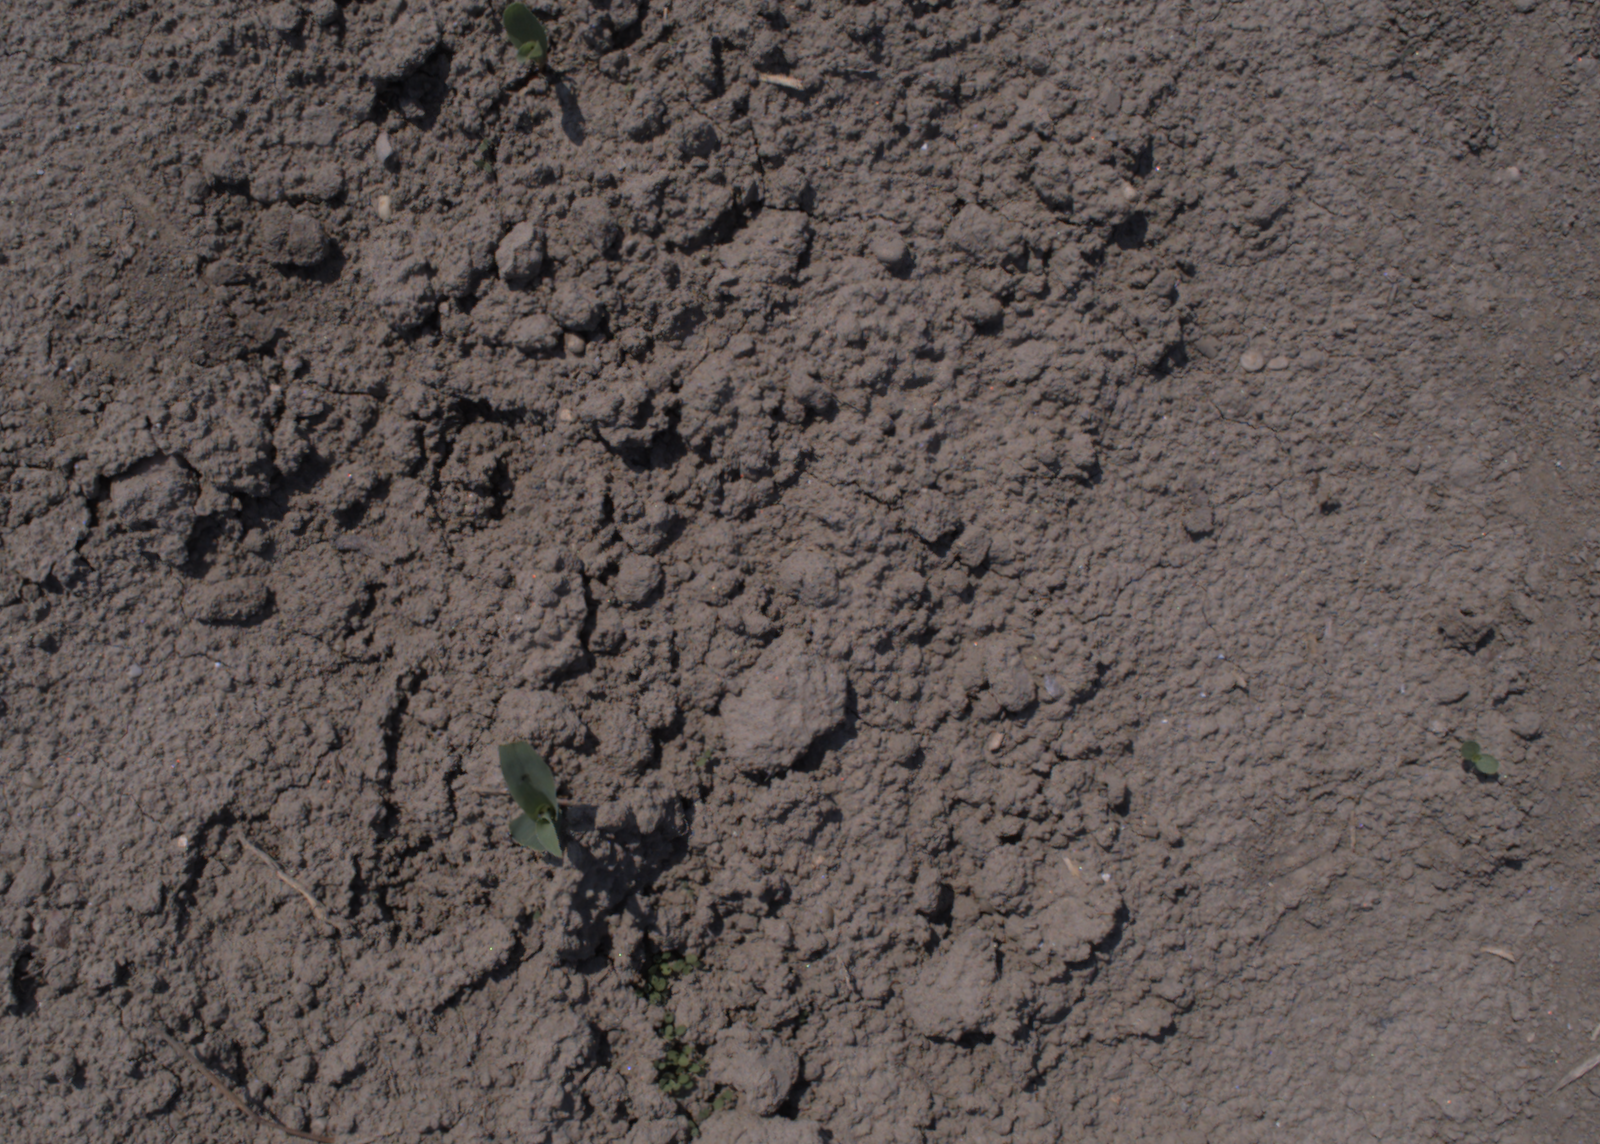
Capture date: 10.08.2020 12:30:01
Weather: sunny
Wind: light
Seeding date: 21.07.2020
Plant canopy height (mm): 930